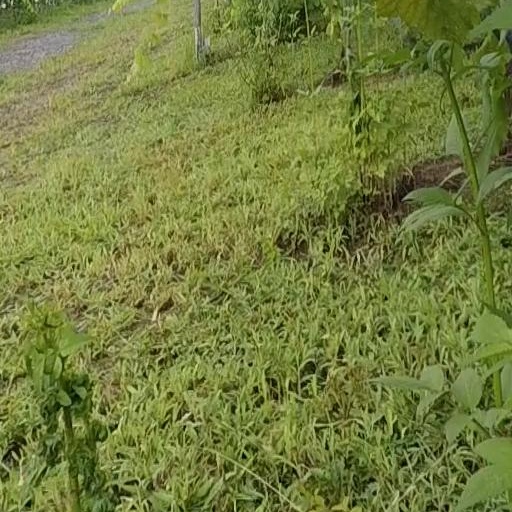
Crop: grape